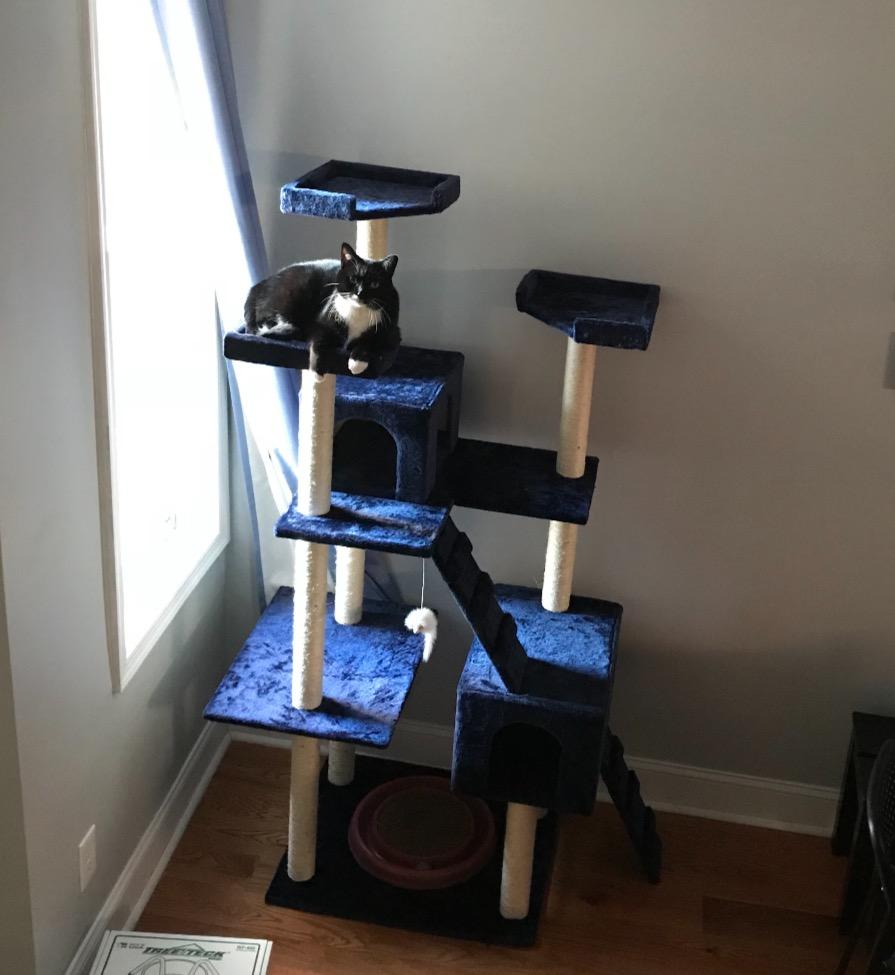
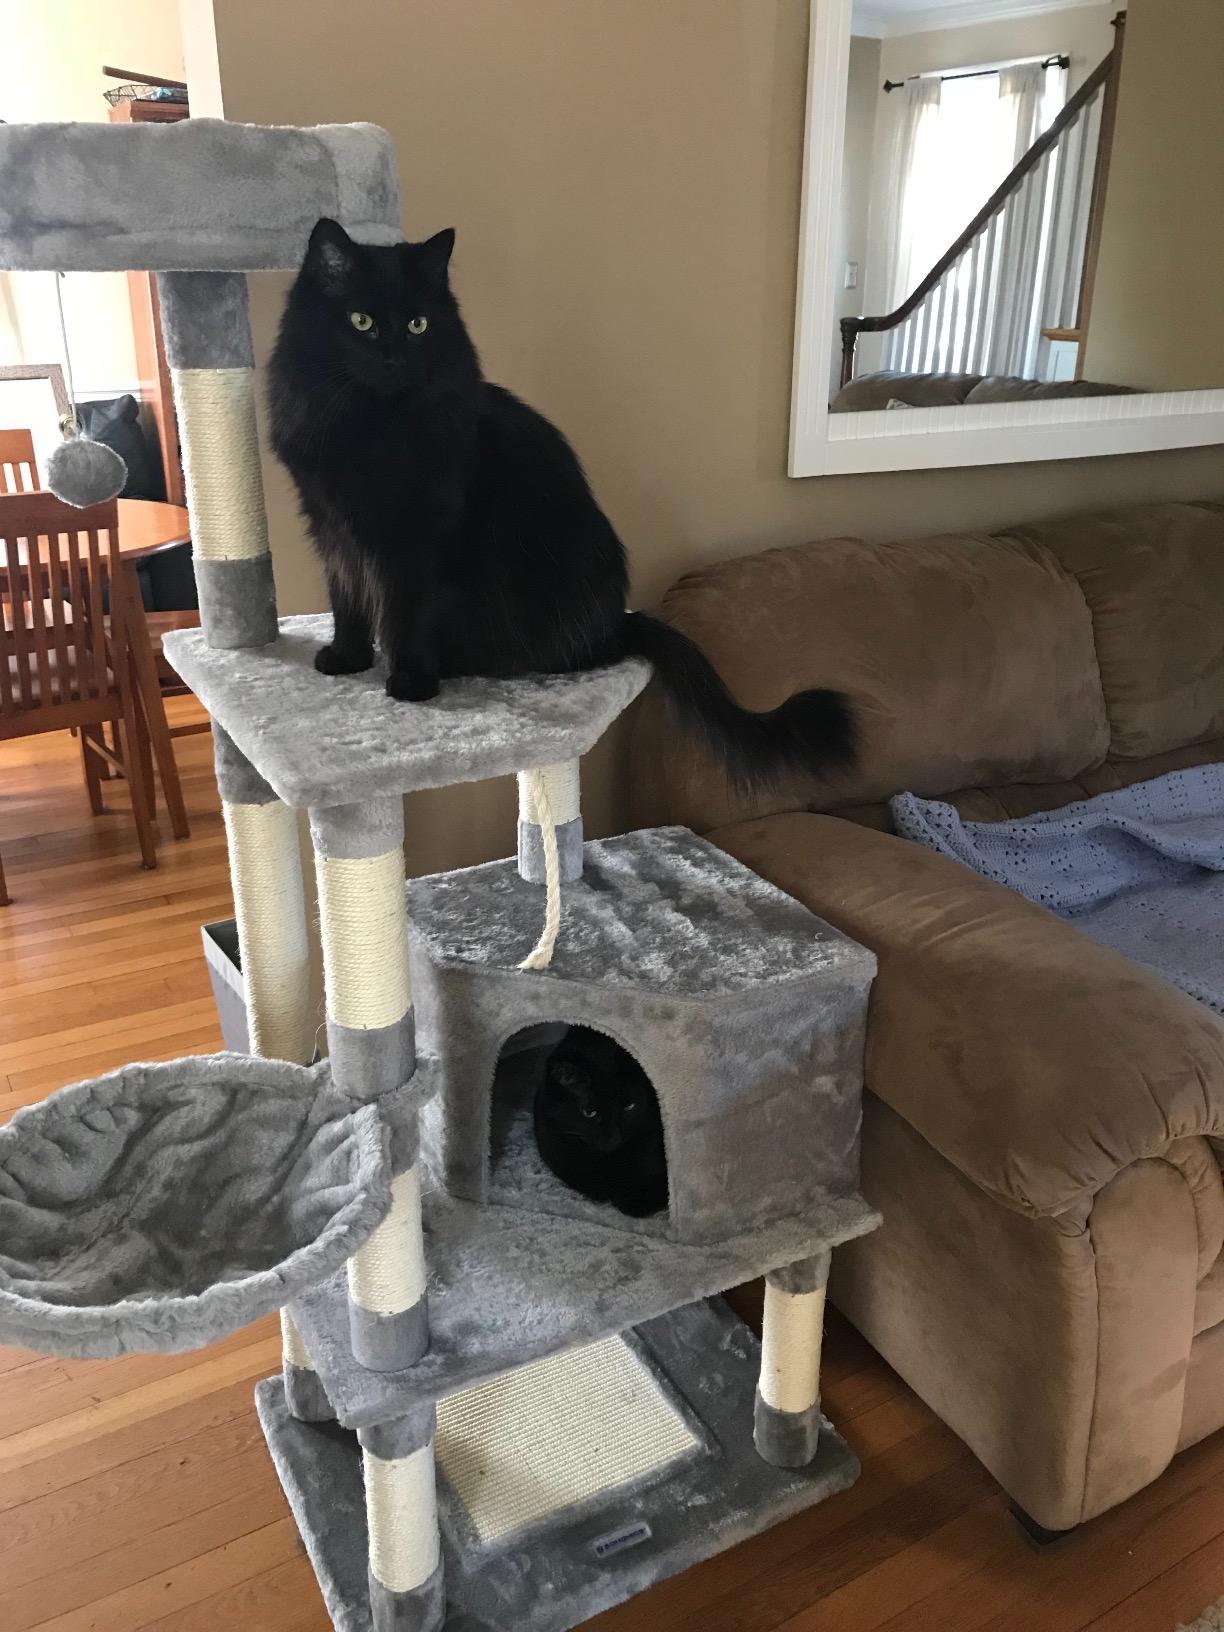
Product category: items_cat tree
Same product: no